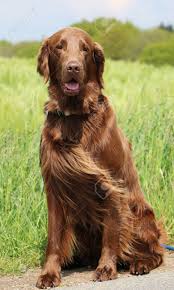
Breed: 206-n000047-flat_coated_retriever